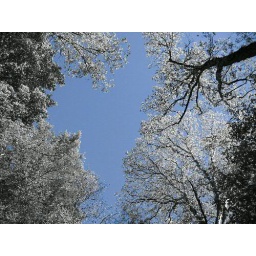
Left only the blue in the sky while taking this picture...fun.